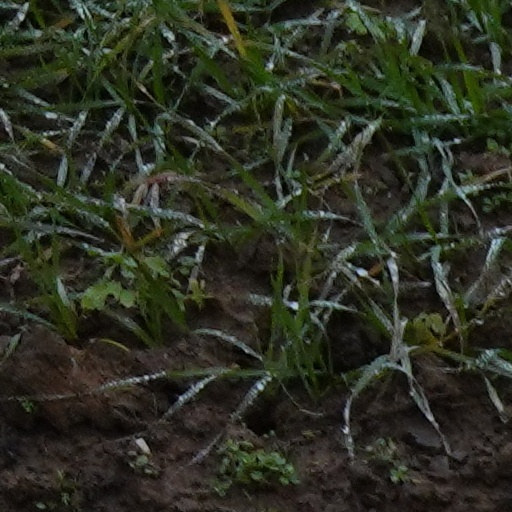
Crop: wheat